Épagny, Côte-d'Or

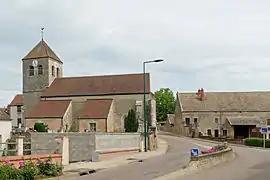
The church in Épagny

Épagny is a commune in the Côte-d'Or department in eastern France.